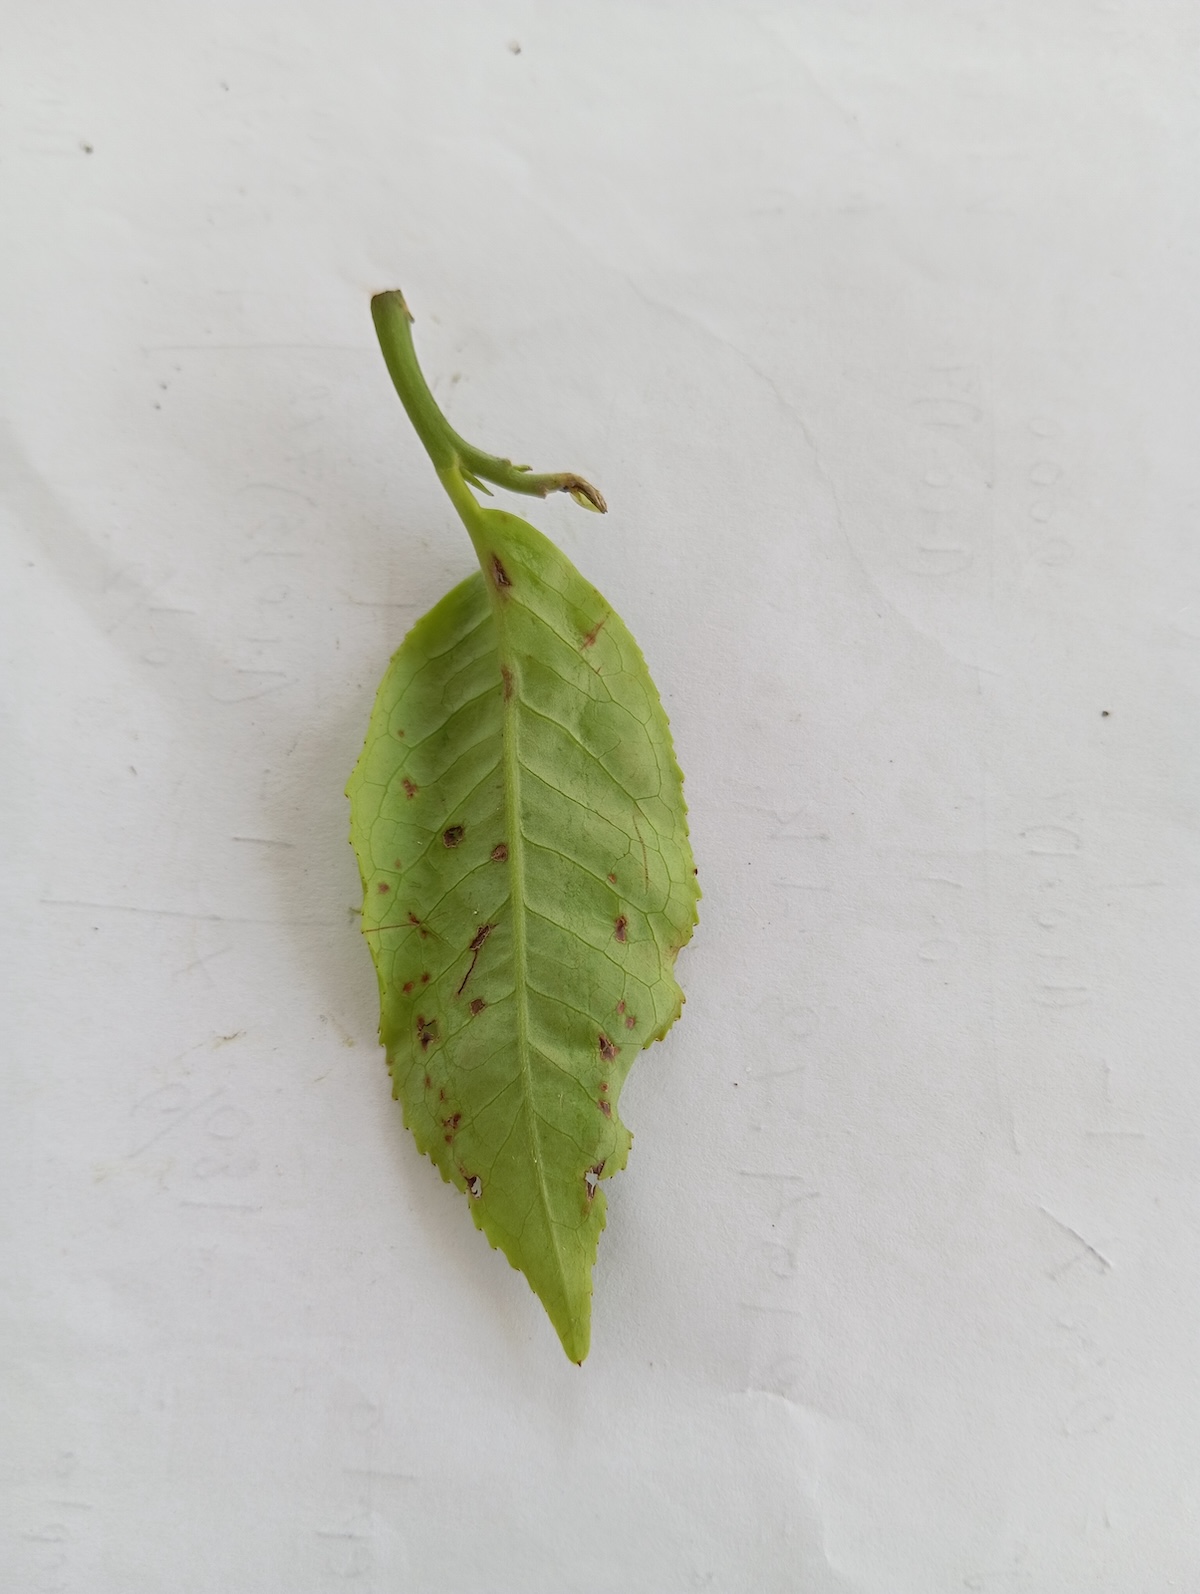
Label: Helopeltis